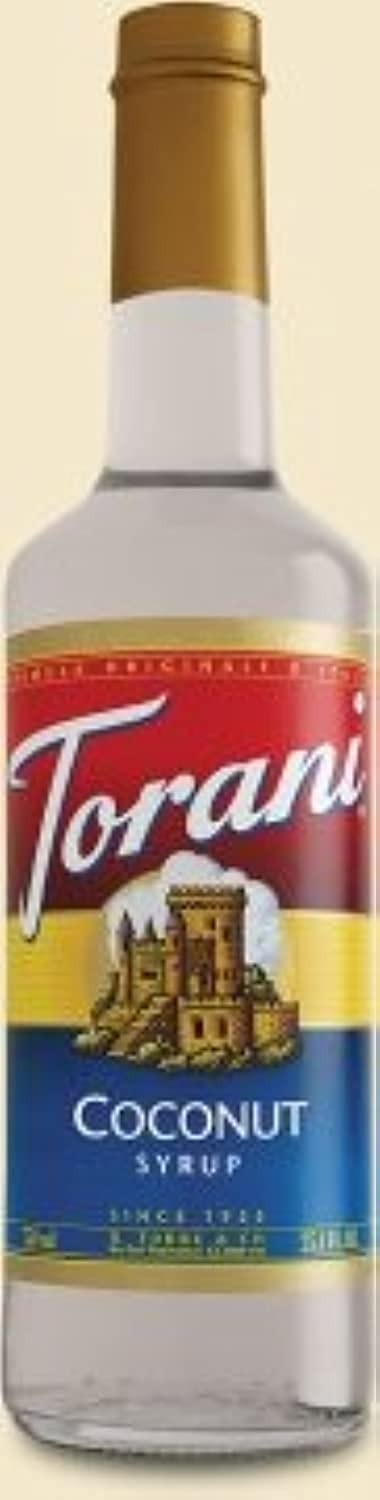
Item Name: Torani Coconut Syrup, 25.40 FO (Pack of 12)
Bullet Point 1: Adds a rich, indulgent flavor to your beverages.
Bullet Point 2: Served with hot or cold dinks
Bullet Point 3: Pure cane sugar & Naturally Flavored
Bullet Point 4: #1 consumer brand in the United States
Bullet Point 5: 750 mL bottle
Product Description: Coconut Syrup Say aloha to this Hawaiian-inspired syrup. Full-flavored coconut evokes the sweetness you'll love. Couple that with a smooth creaminess that coconut's prized white meat is known for and you're one torch shy of a tiki bar.
Value: 25.4
Unit: Ounce

Price: 13.76